158th Airlift Squadron

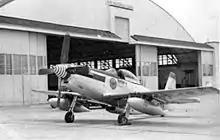
158th Fighter Squadron F-51H Mustang, 1952

The wartime 351st Fighter Squadron was re-activated and re-designated as the 158th Fighter Squadron, and was allotted to the Georgia Air National Guard, on 24 May 1946. It was organized at Chatham Field(Chatham Army Air Field)(Also known as Travis Field), Savannah, Georgia, and was extended federal recognition on 20 August 1946 by the National Guard Bureau. The 158th Fighter Squadron was entitled to the history, honors, and colors of the 351st Fighter Squadron.